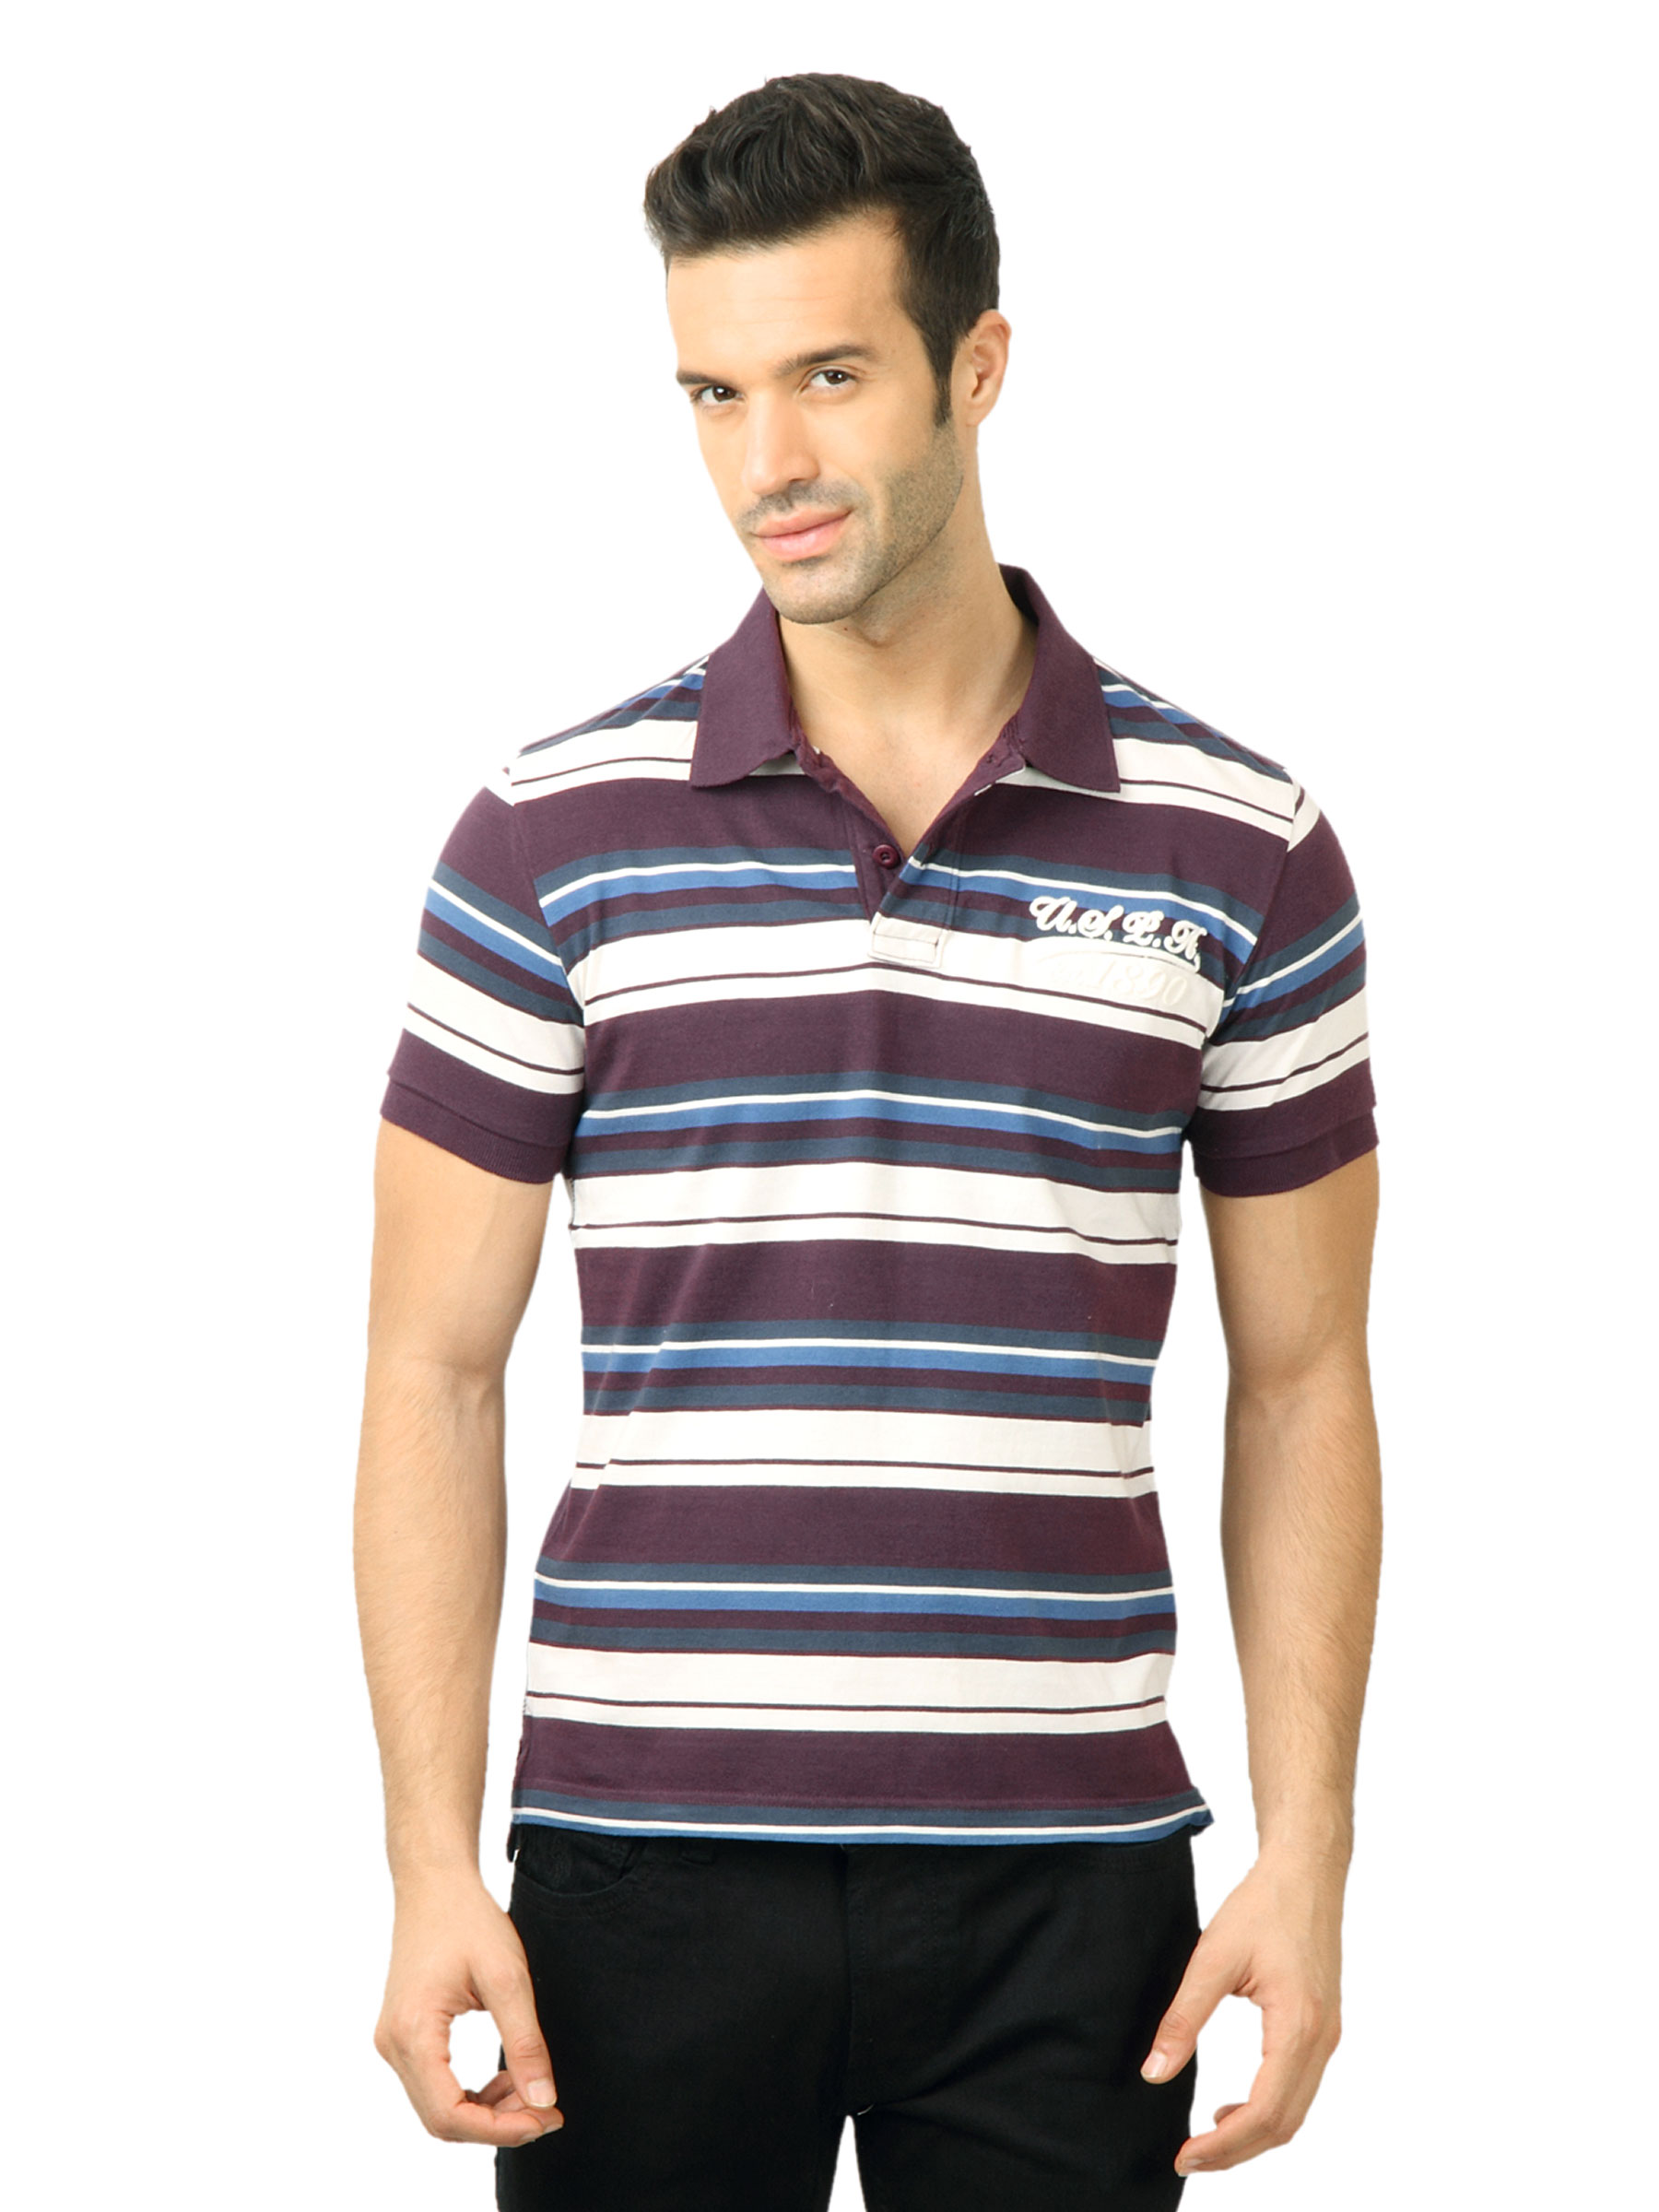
U.S. Polo Assn. Men Striped Purple Tshirt
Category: Apparel / Topwear / Tshirts
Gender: Men
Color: Purple
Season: Fall 2011
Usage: Casual